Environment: real
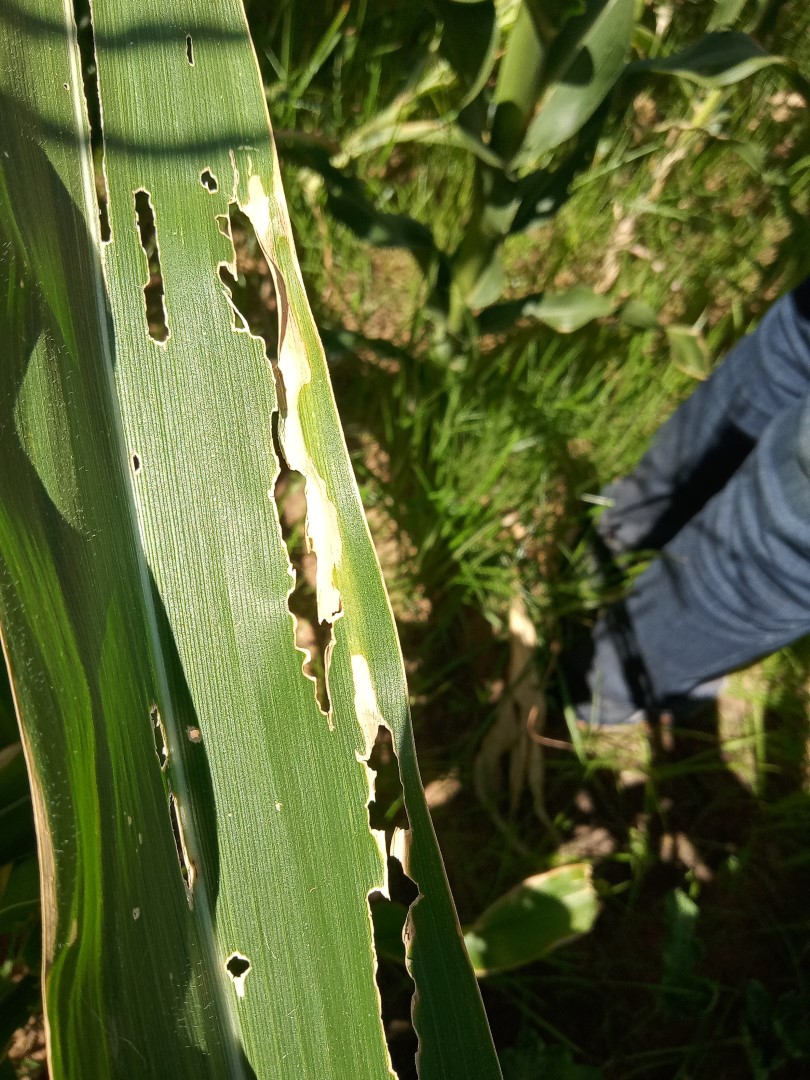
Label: fall_armyworm